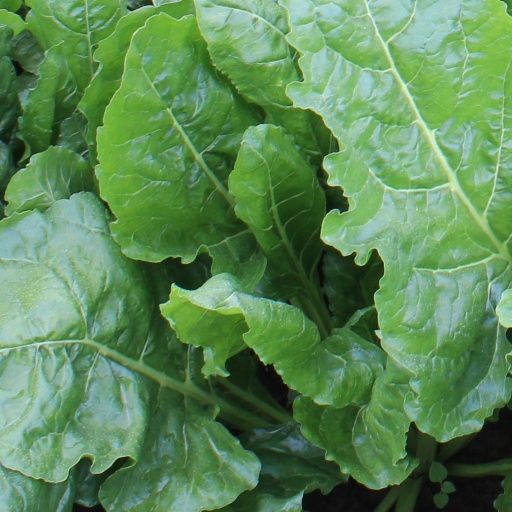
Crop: sugar beet